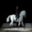
Label: horse